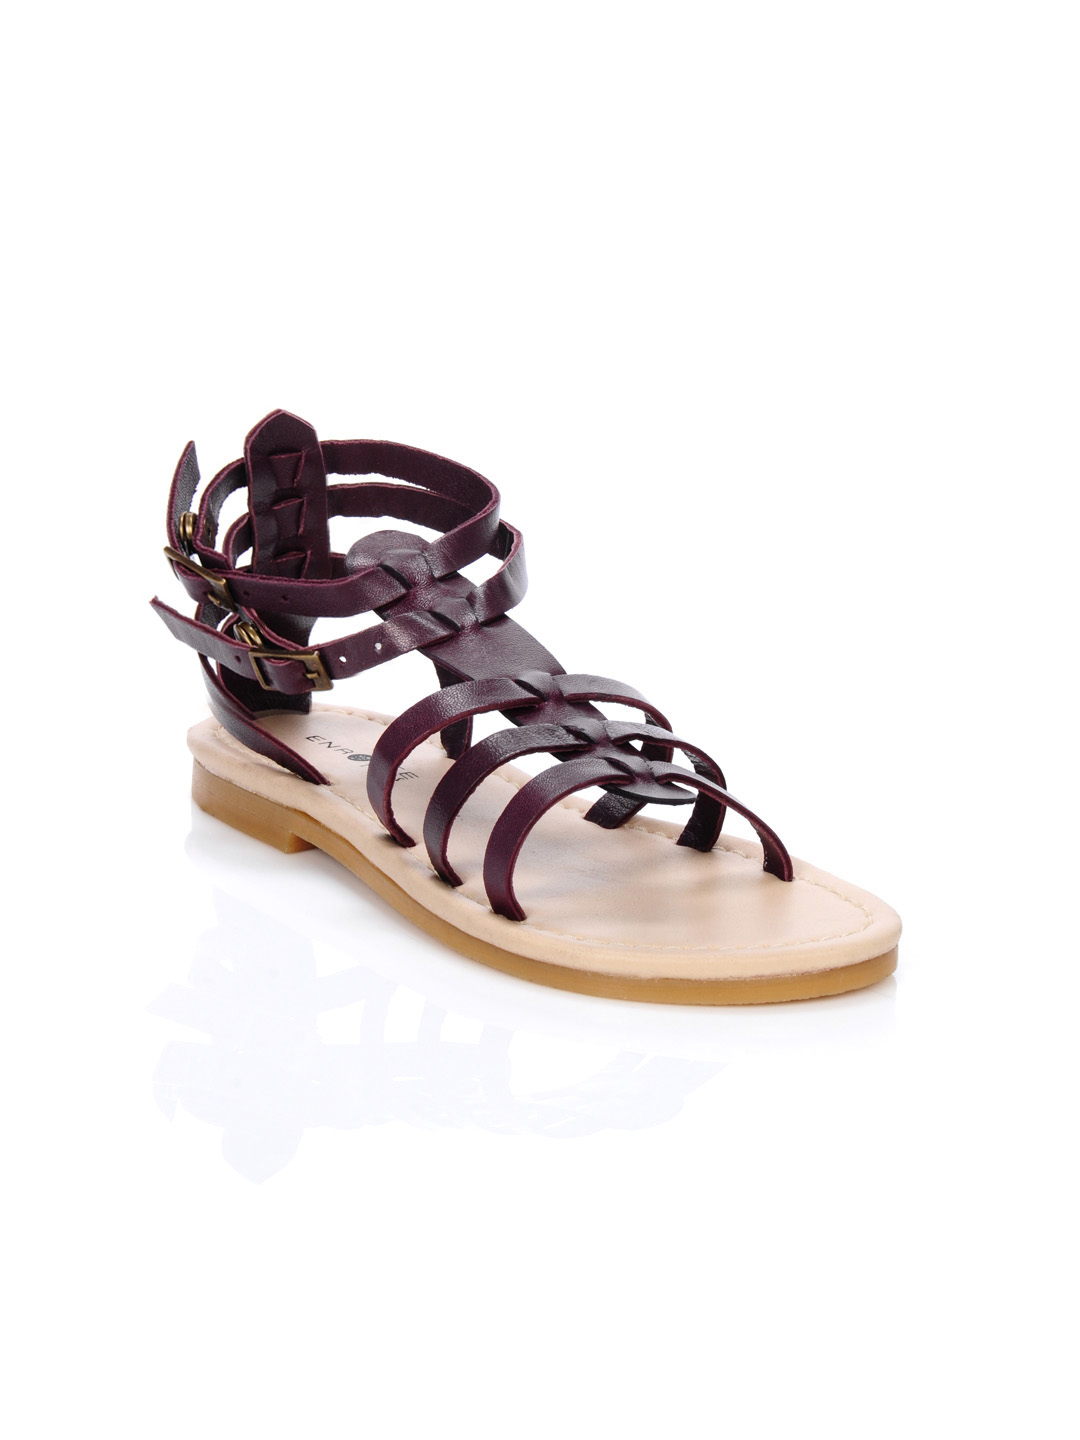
Enroute Teens Purple Sandals
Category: Footwear / Sandal / Sandals
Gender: Girls
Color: Purple
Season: Summer 2012
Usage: Casual